Mississippi Highway 42

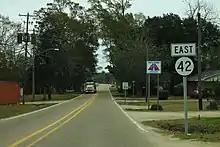
Mississippi Highway 42 eastbound passing through Richton

MS 42 crosses a bridge over Tallahala Creek to pass through the community of Runnelstown, where it has an intersection with MS 29, before traveling east through a mix of farmland and wooded areas for several miles (where it crosses a bridge over Bogue Homo) to enter the town of Richton. It passes through neighborhoods along Dogwood Avenue before entering downtown and turning north along MS 15 (Front Street). The two highways head straight up the middle of downtown for several blocks before MS 42 splits off along Redbud Avenue to leave Richton and cross the wooded marshland surrounding Thompson Creek. MS 42 passes through the community of East Side before traveling through farmland for several miles to cross into Greene County.